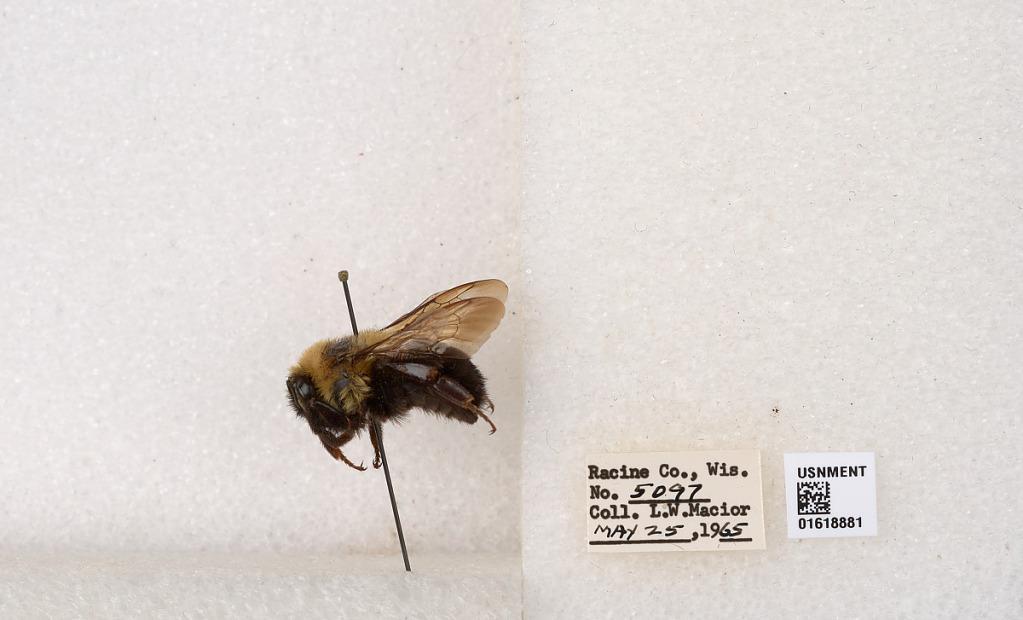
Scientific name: Bombus impatiens Cresson
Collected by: L. Macior
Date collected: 1965-5-25
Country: United States
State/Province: Wisconsin
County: Racine
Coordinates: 42.7299, -87.8123